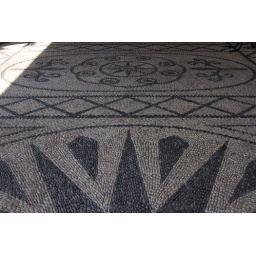
The floor in the courtyard was made of hundreds of black and white pebbles.